Work (painting)

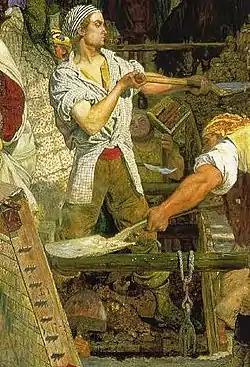
The young navvy (shovelling soil) and the older navvy (sieving quicklime)

The principal figure of the young workman is shovelling soil from a platform hanging in a hole onto a large pile behind him. Beneath him in the underground shaft another workman is digging the soil and shovelling it onto the platform. He is only visible in the form of a hand and a shovel appearing from the hole. To his right an older navvy is seen shovelling unsifted lime into a sieve. The fine powder accumulates in a pile on the left.